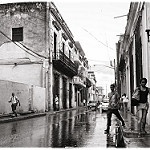
Scene: Outdoor